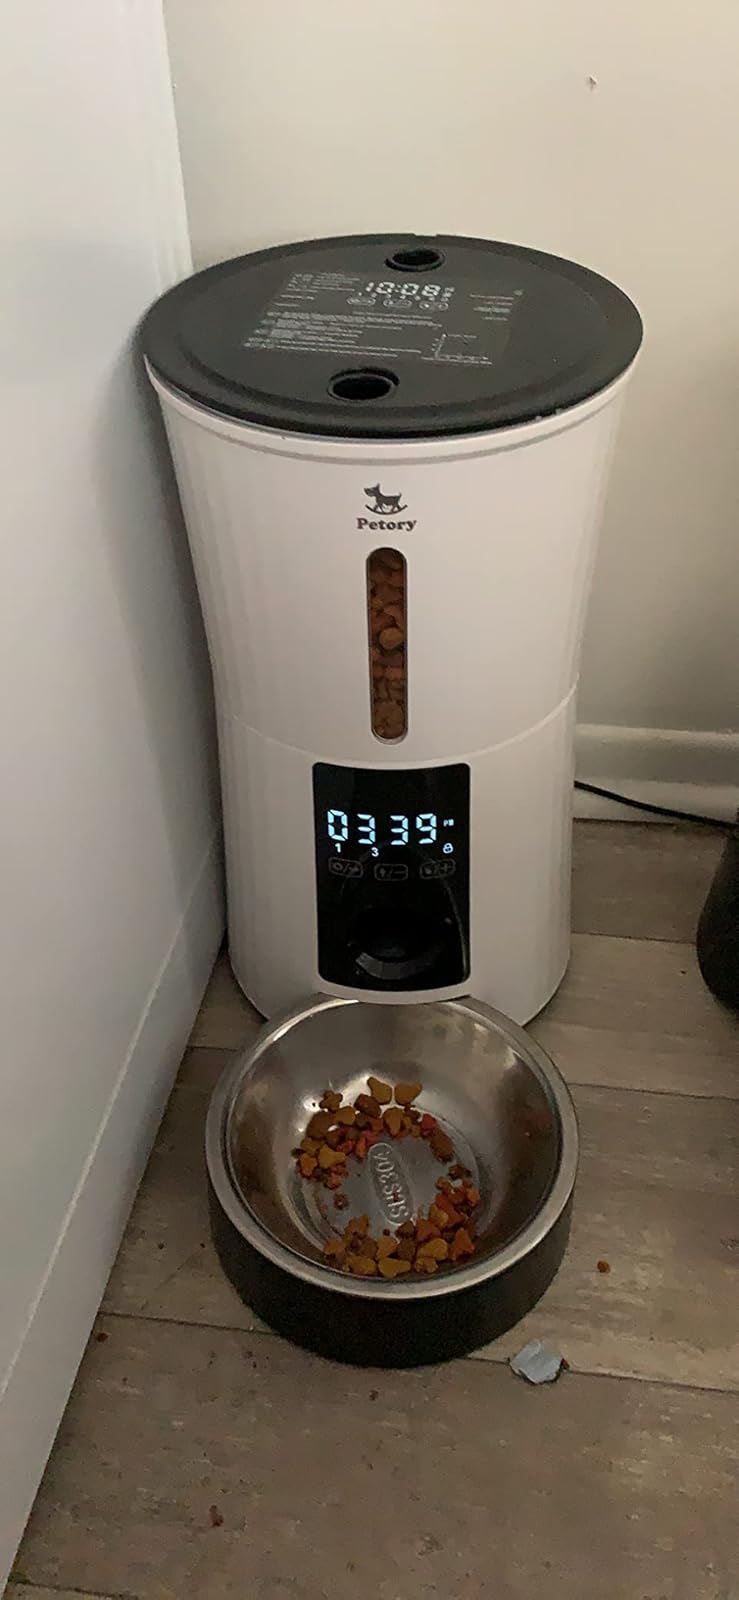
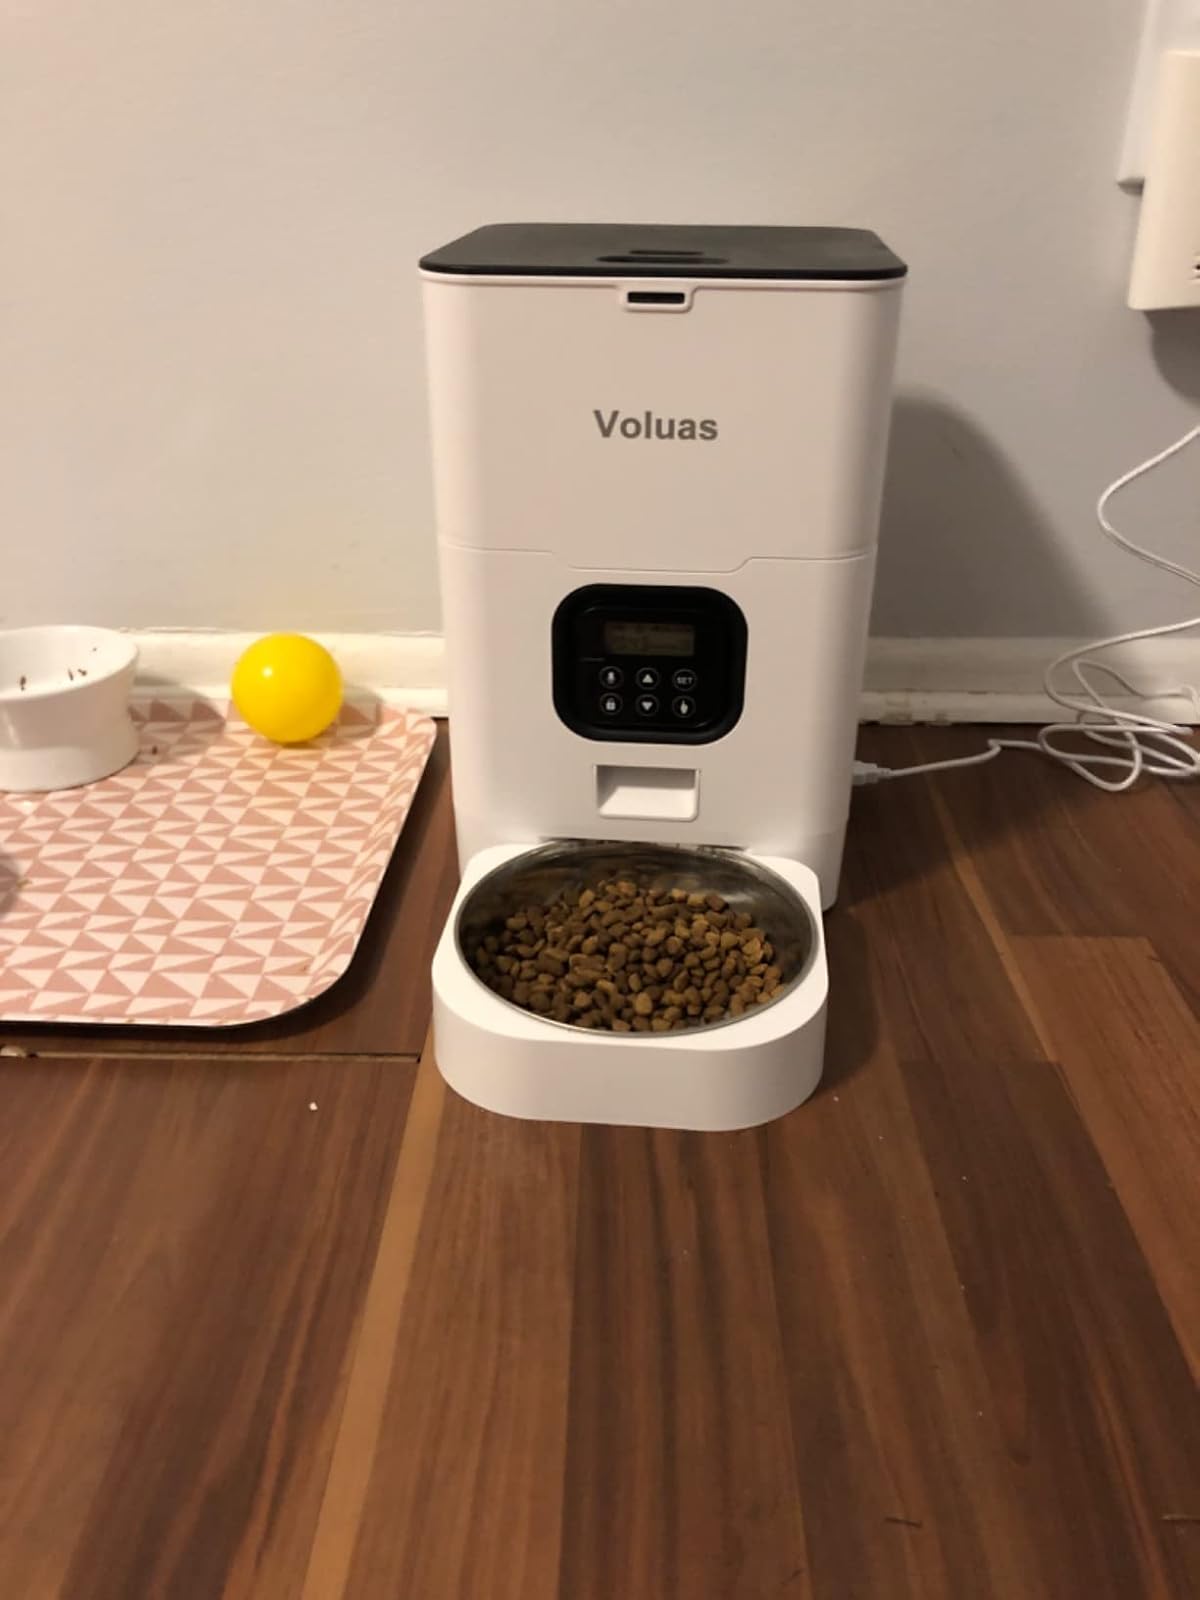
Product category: items_feeder
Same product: no